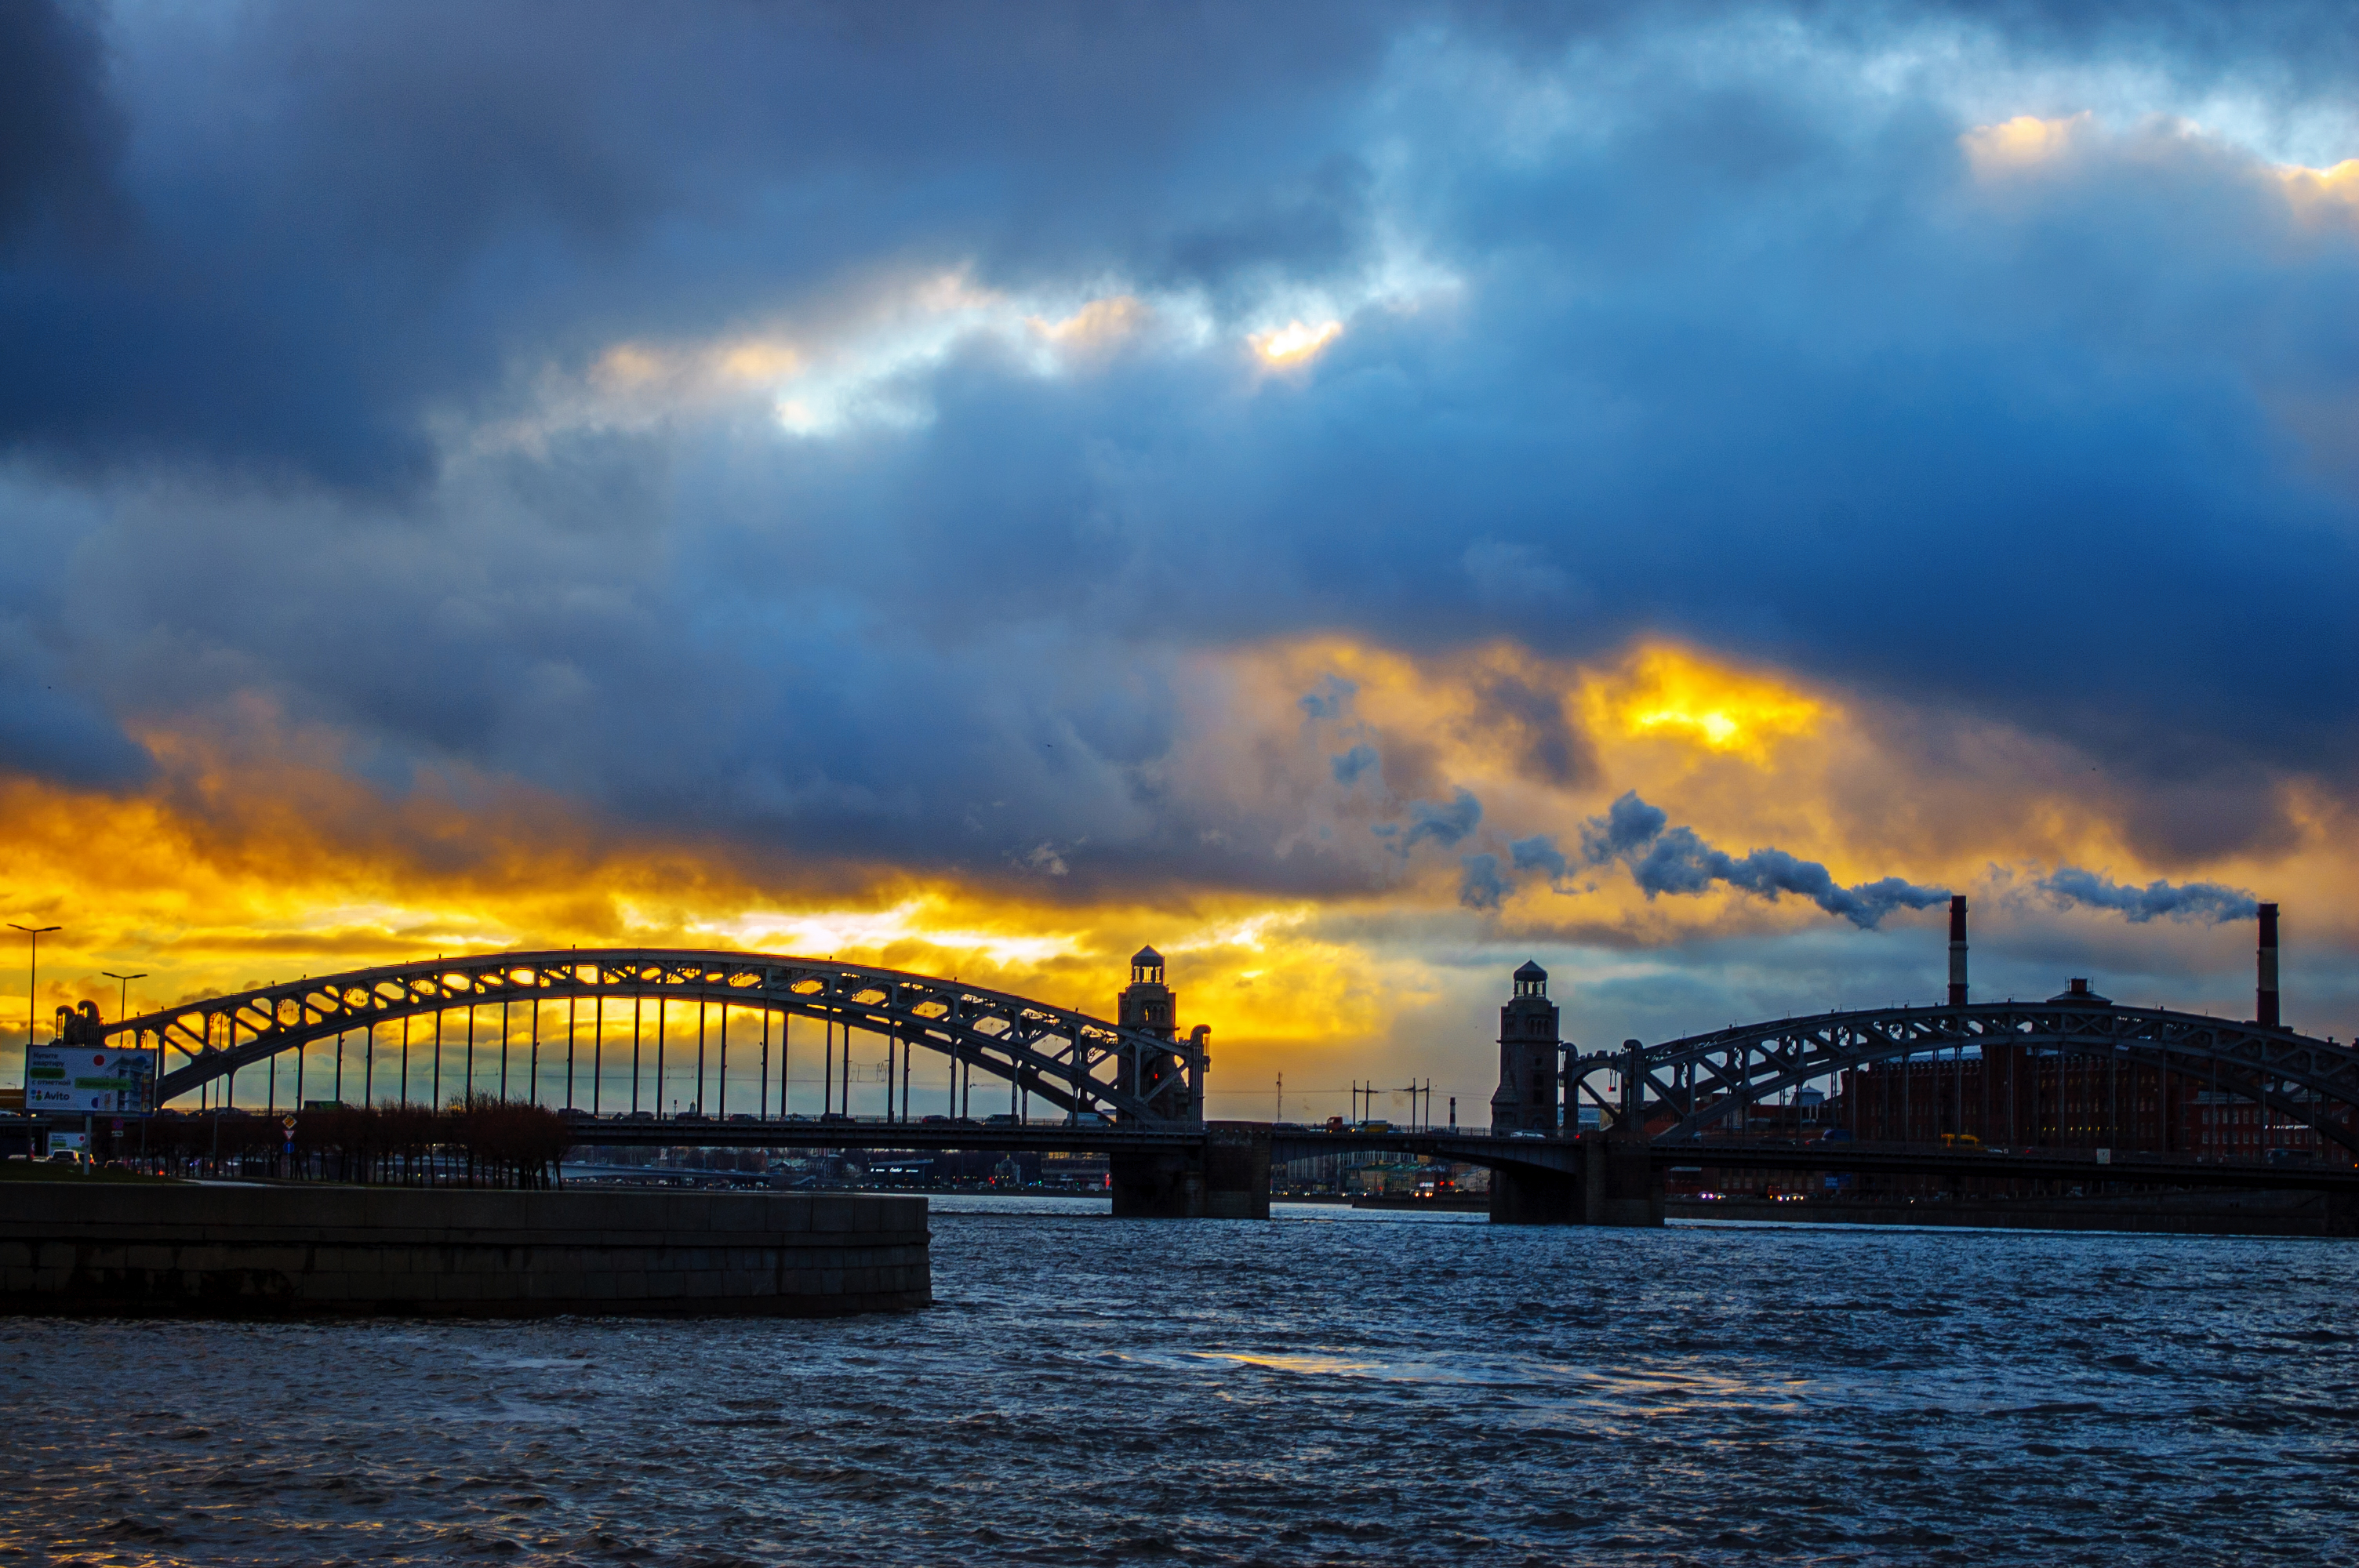
images, cloud, water, sky, atmosphere, daytime, afterglow, nature, dusk, lighting, sunset, sunlight, horizon, cityscape, sunrise, bridge, city, morning, landmark, lake, waterway, metropolitan area, girder bridge, calm, beam bridge, urban area, red sky at morning, dawn, fixed link, channel, reflection, ocean, evening, cumulus, nonbuilding structure, night, arch bridge, meteorological phenomenon, road, harbor, landscape, downtown, skyline, tourism, coast, sea, wave, river, sound, cantilever bridge